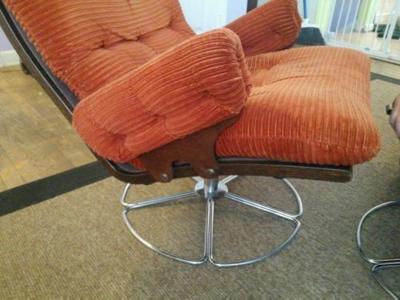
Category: chair